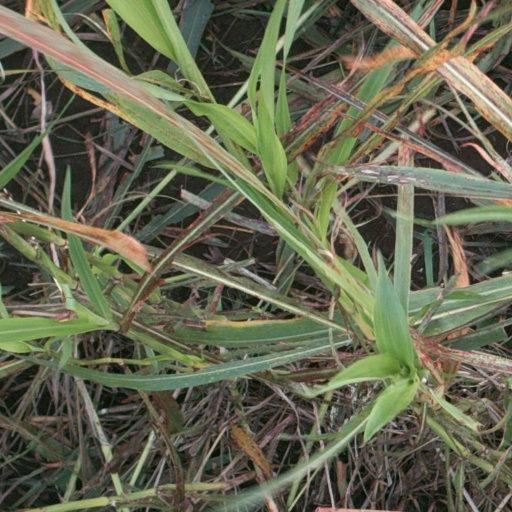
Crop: sorghum